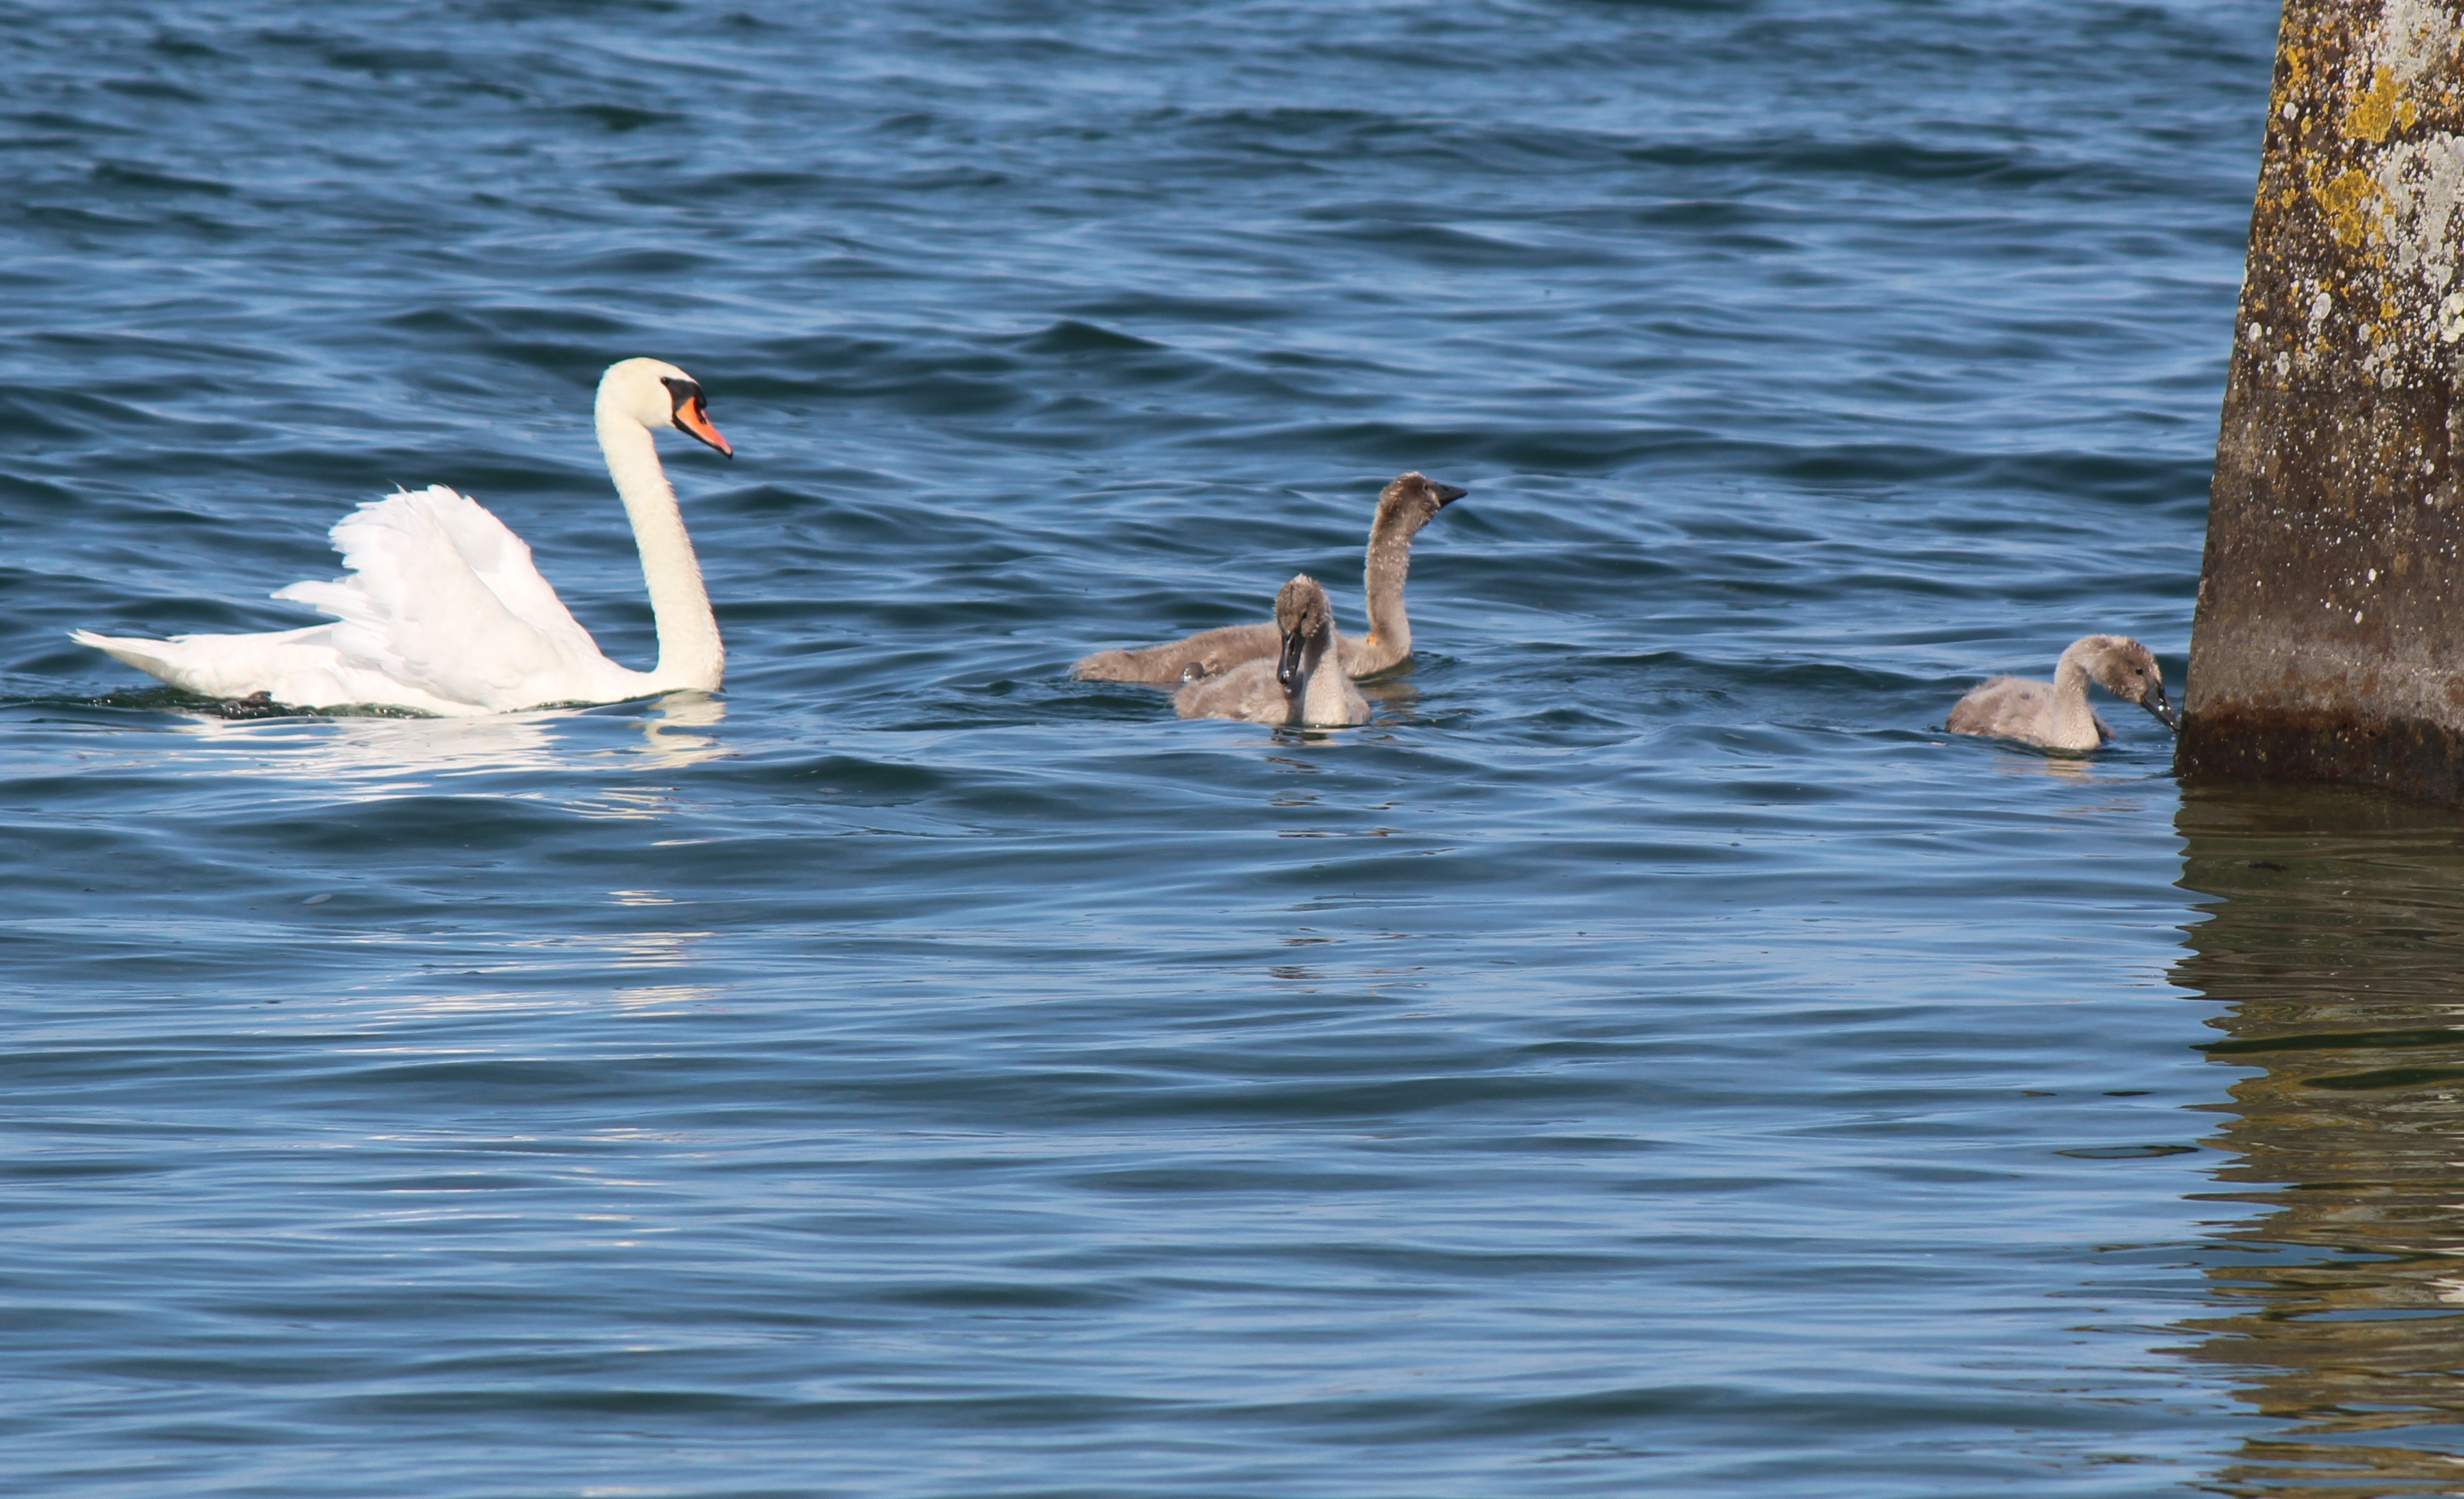
sea, water, bird, lake, cute, pelican, seabird, wildlife, young, family, mother, swans, vertebrate, idyll, water bird, harmonious